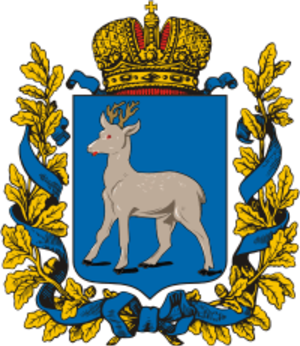
Le gouvernement de Samara est une division administrative de l’Empire russe, puis de la R.S.F.S.R., située sur la rive gauche de la moyenne Volga avec pour capitale la ville de Samara. Créé en 1851 le gouvernement exista jusqu’en 1928.
La république socialiste soviétique autonome des Allemands de la Volga est une ancienne république socialiste soviétique autonome au sein de la république socialiste fédérative soviétique de Russie. Sa capitale était le port d'Engels, sur la Volga, ville connue jusqu'en 1931 sous le nom de Pokrovsk. Elle est peuplée en partie d'Allemands de la Volga, venus d'Allemagne après 1763, à la demande de Catherine II, elle-même princesse allemande.